Gokarnanatheshwara Temple

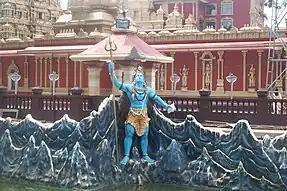

Adhyaksha Koragappa (who sometimes used 'C' Coragappa instead of 'K' to bring luck in business) was also a great devotee of Bhagawan Nityananda of Ganeshpuri and Bhagawan performed several miracles at the home of Adhyaksha Koragappa on Goodshed Road in Bunder. The first meeting of Bhagawan Nityananda and Adhyaksha Koragappa is described in the book Avadhoot Bhagawan Nityananda, on page 31. The book is authored by Swami Vijayananda of Nityananda Dhyana Mandira, Bevinakoppa.